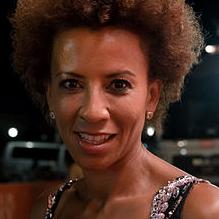
Age: 45